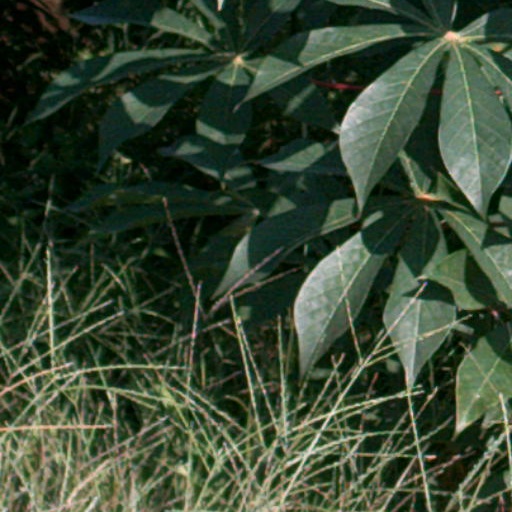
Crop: cassava